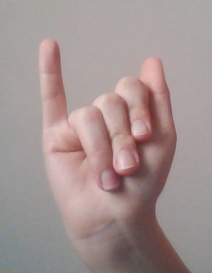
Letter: meem